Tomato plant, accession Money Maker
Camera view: horizontal (90 deg, fisheye); turntable rotation: 180 degrees
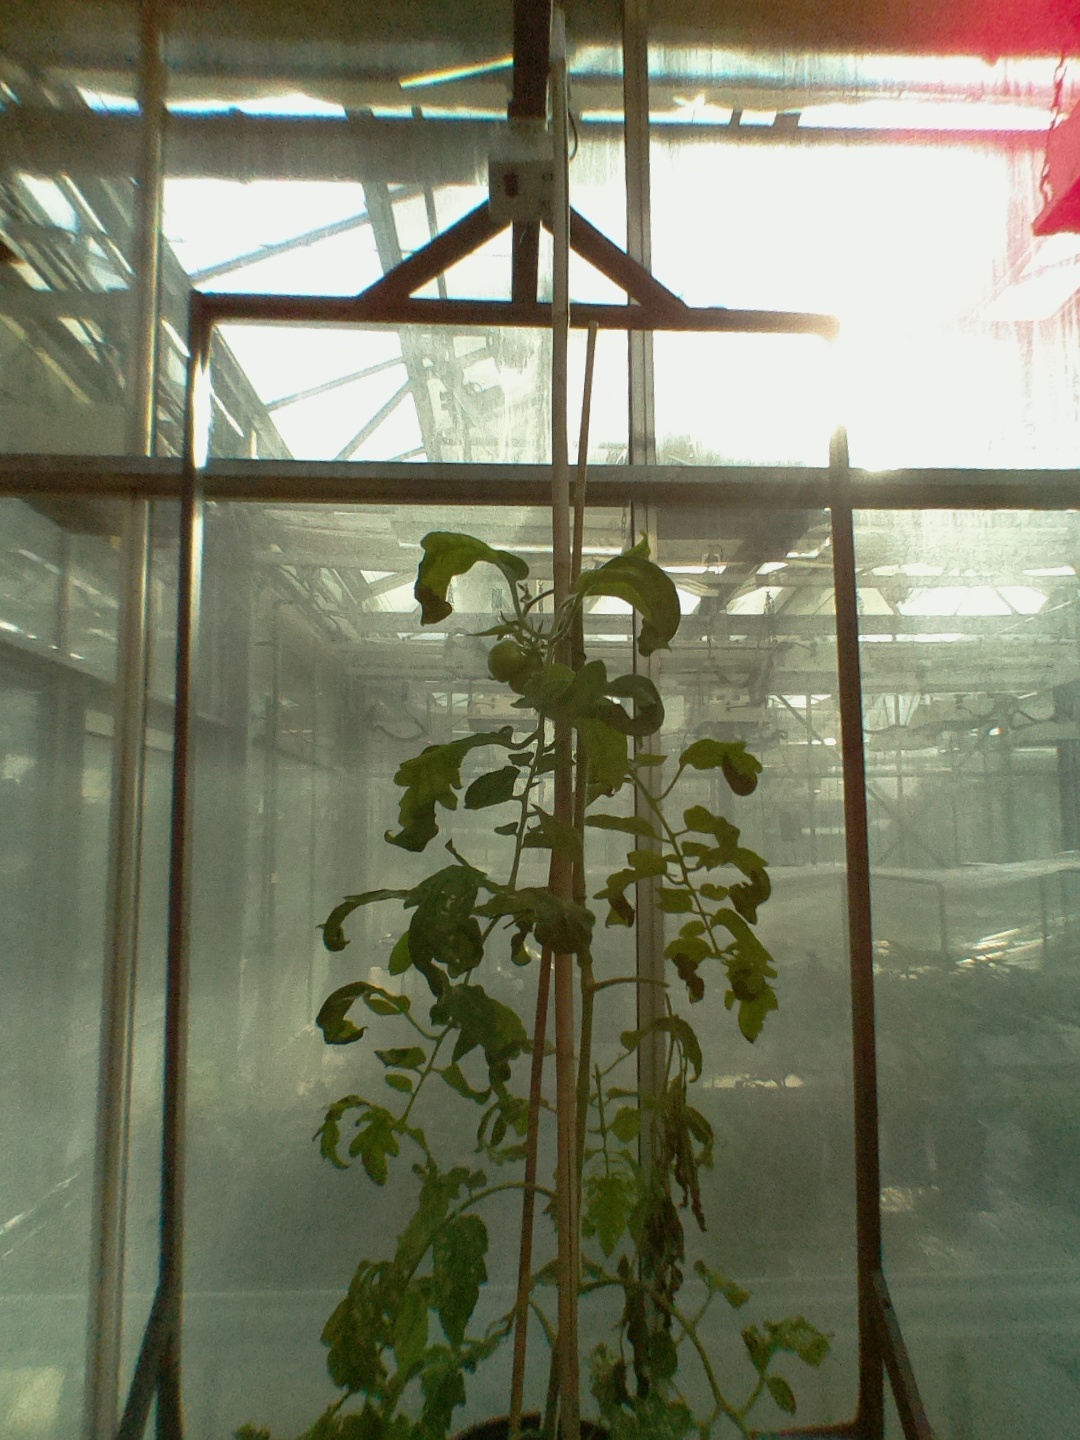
BBCH growth stage 73: 30%-40% of final fruit size